Kvernes Church

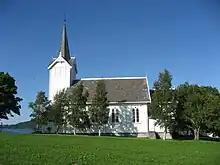
View of the church

Kvernes Church is a parish church of the Church of Norway in Averøy Municipality in Møre og Romsdal county, Norway. It is located in the village of Kvernes on the southeastern coast of the island of Averøya. It is the church for the Kvernes parish which is part of the Ytre Nordmøre prosti (deanery) in the Diocese of Møre. The white, wooden church was built in a long church style in 1893 by the architect A.K. Thoresen from Kristiansund. The church seats about 350 people.